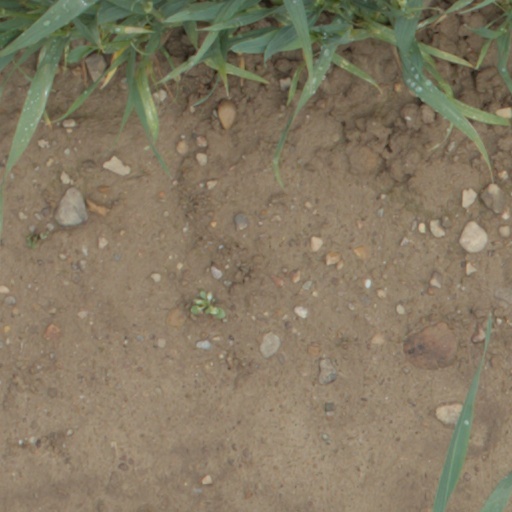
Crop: wheat